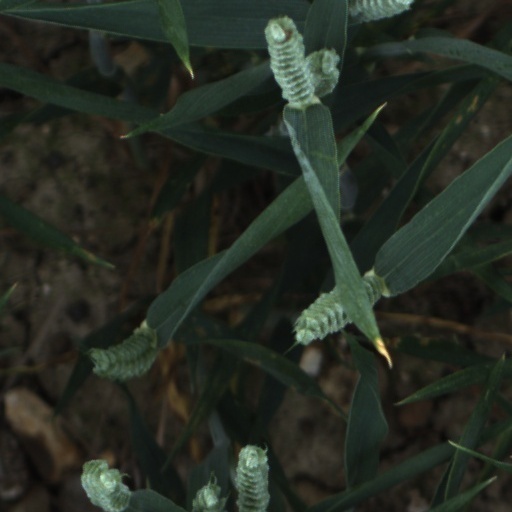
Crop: wheat